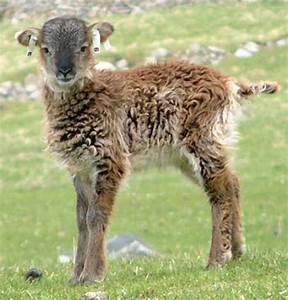
Label: sheep